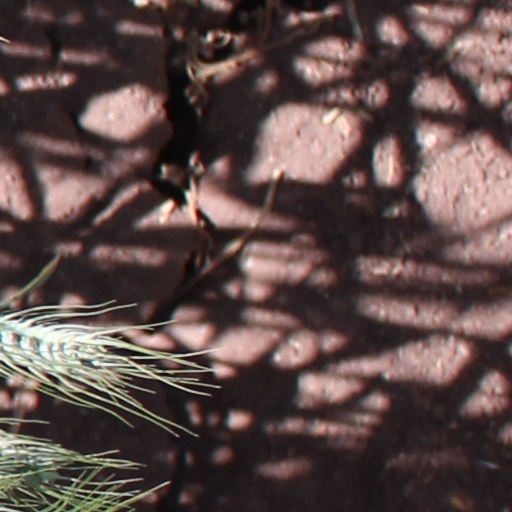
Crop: wheat